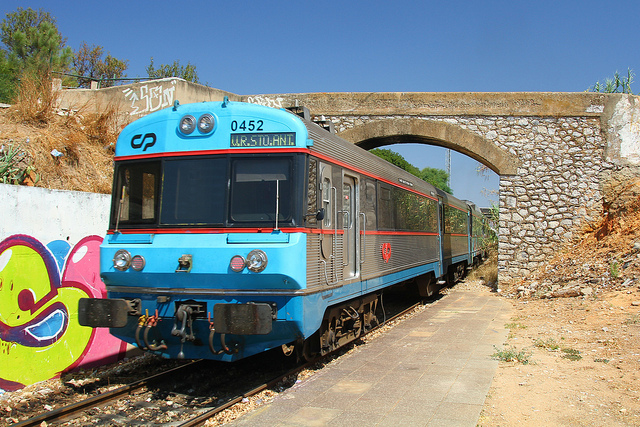
The blue passenger train is passing underneath a bridge.

A blue train traveling past a graffiti covered wall.

A train coming out of a small tunnel

Blue passenger train going underneath an overpass.